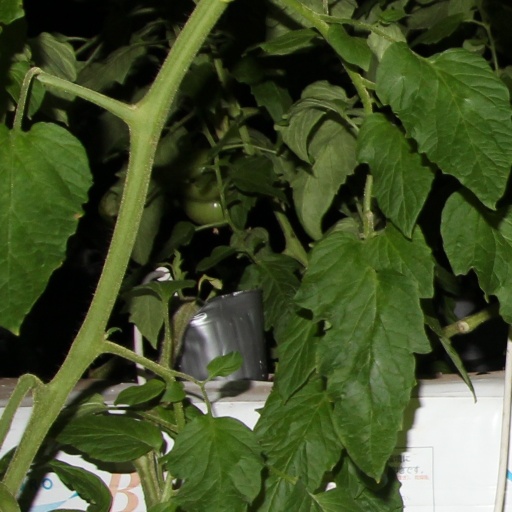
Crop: tomato